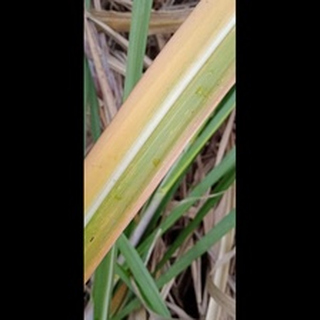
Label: sugarcane_yellow_leaf_disease